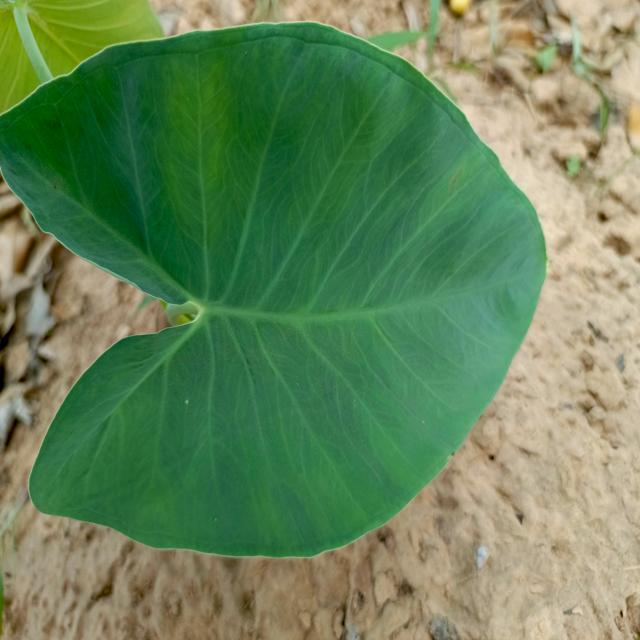
Label: Healthy